William Keith Neal

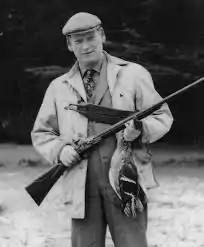
W. Keith Neal with Probin gun at Bishopstrow House, Wiltshire, 1969

William Keith Neal (11 November 1905 – 10 April 1990) was an English writer, collector and enthusiast who amassed what is considered to be one of the greatest private collections of antique firearms ever assembled. During his lifetime he was regarded as the leading authority on antique firearms in Britain and co-authored "the standard reference work" on the history of British gunmaking between the 16th and late 19th centuries. A Past Master of the Worshipful Company of Gunmakers, his collection of around 2,000 firearms included six items "from the gun cabinet of Louis XIII" and two miniature, gold-inlaid pistols that were reportedly "the last gift Napoléon Bonaparte gave to his three-year-old son before military defeat and subsequent exile."